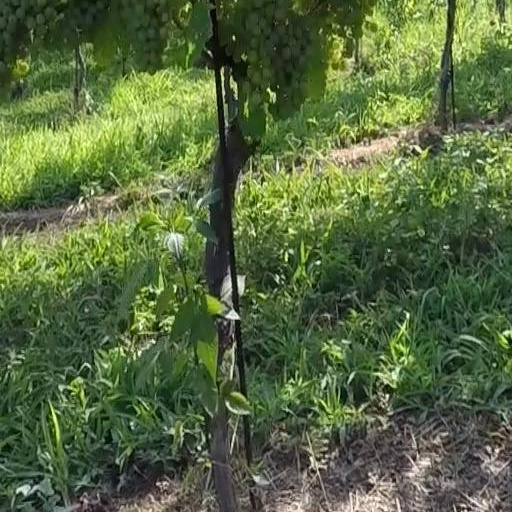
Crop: grape